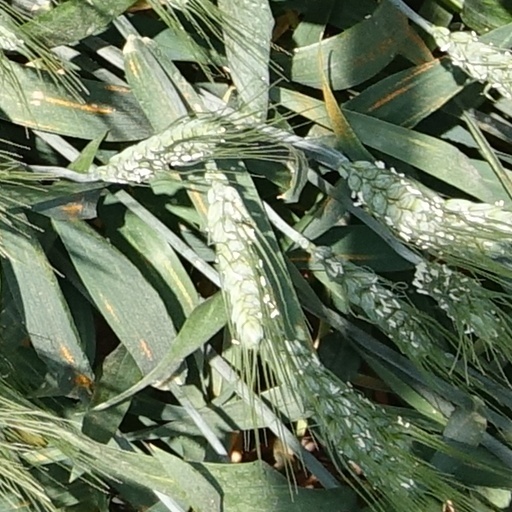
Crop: wheat